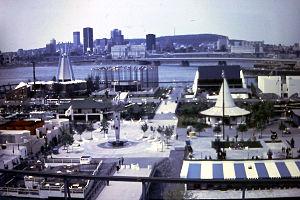
Expo 67, île Notre-Dame. Le pavillon d'Haïti, Monaco à gauche, le tipi stylisé du pavillon Les Indiens du Canada, l'ONU avec ses multiples drapeaux, au centre La Place des Ingénieurs et la sculpture-fontaine Container Universe avec sa Colonne spatiale réalisée par Gerald Gladstone, à droite le pavillon conique de l'Île Maurice. Cette photo fut prise par mon père. Je l'ai scannée depuis une diapositive.